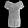
Label: T - shirt / top